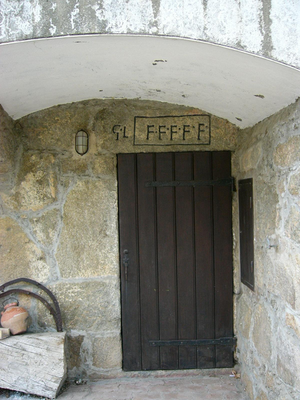
Les cinq ""F"" sur la place Casalta du village de Giuncheto"
Giuncheto est une commune française située dans la circonscription départementale de la Corse-du-Sud et le territoire de la collectivité de Corse. Elle appartient à l'ancienne piève de Sartène.
Un talisman est un objet portant des signes consacrés auxquels sont attribuées des vertus de protection et de pouvoirs magiques.